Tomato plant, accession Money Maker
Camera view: bottom (45 deg); turntable rotation: 210 degrees
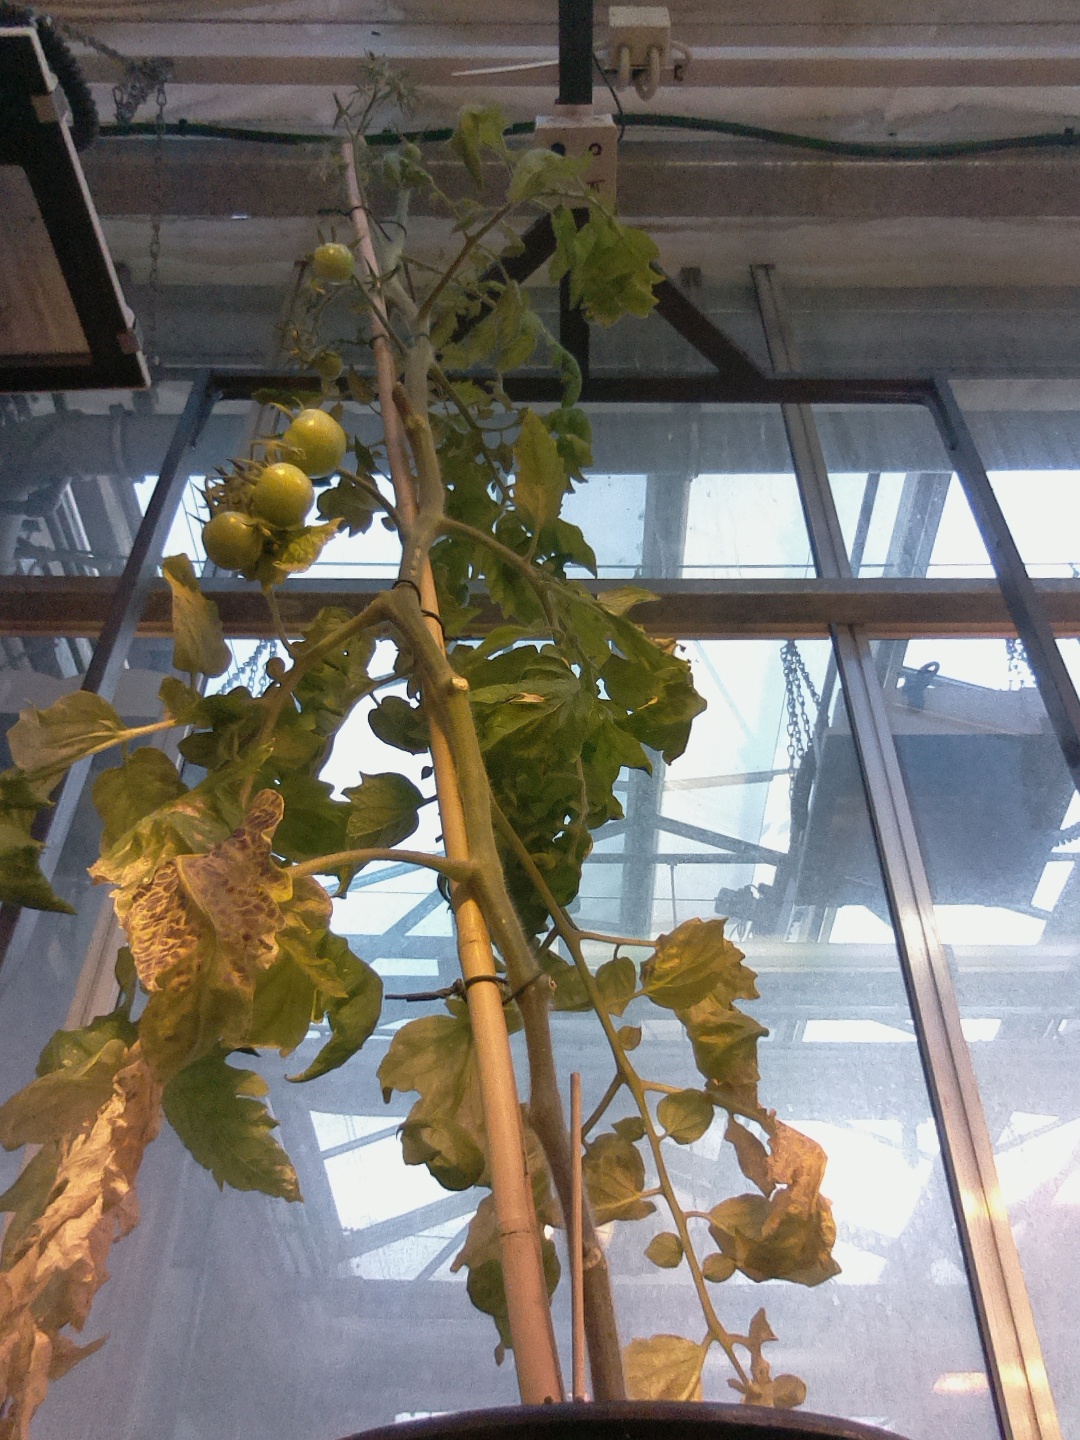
BBCH growth stage 78: 80% -90% of final fruit size